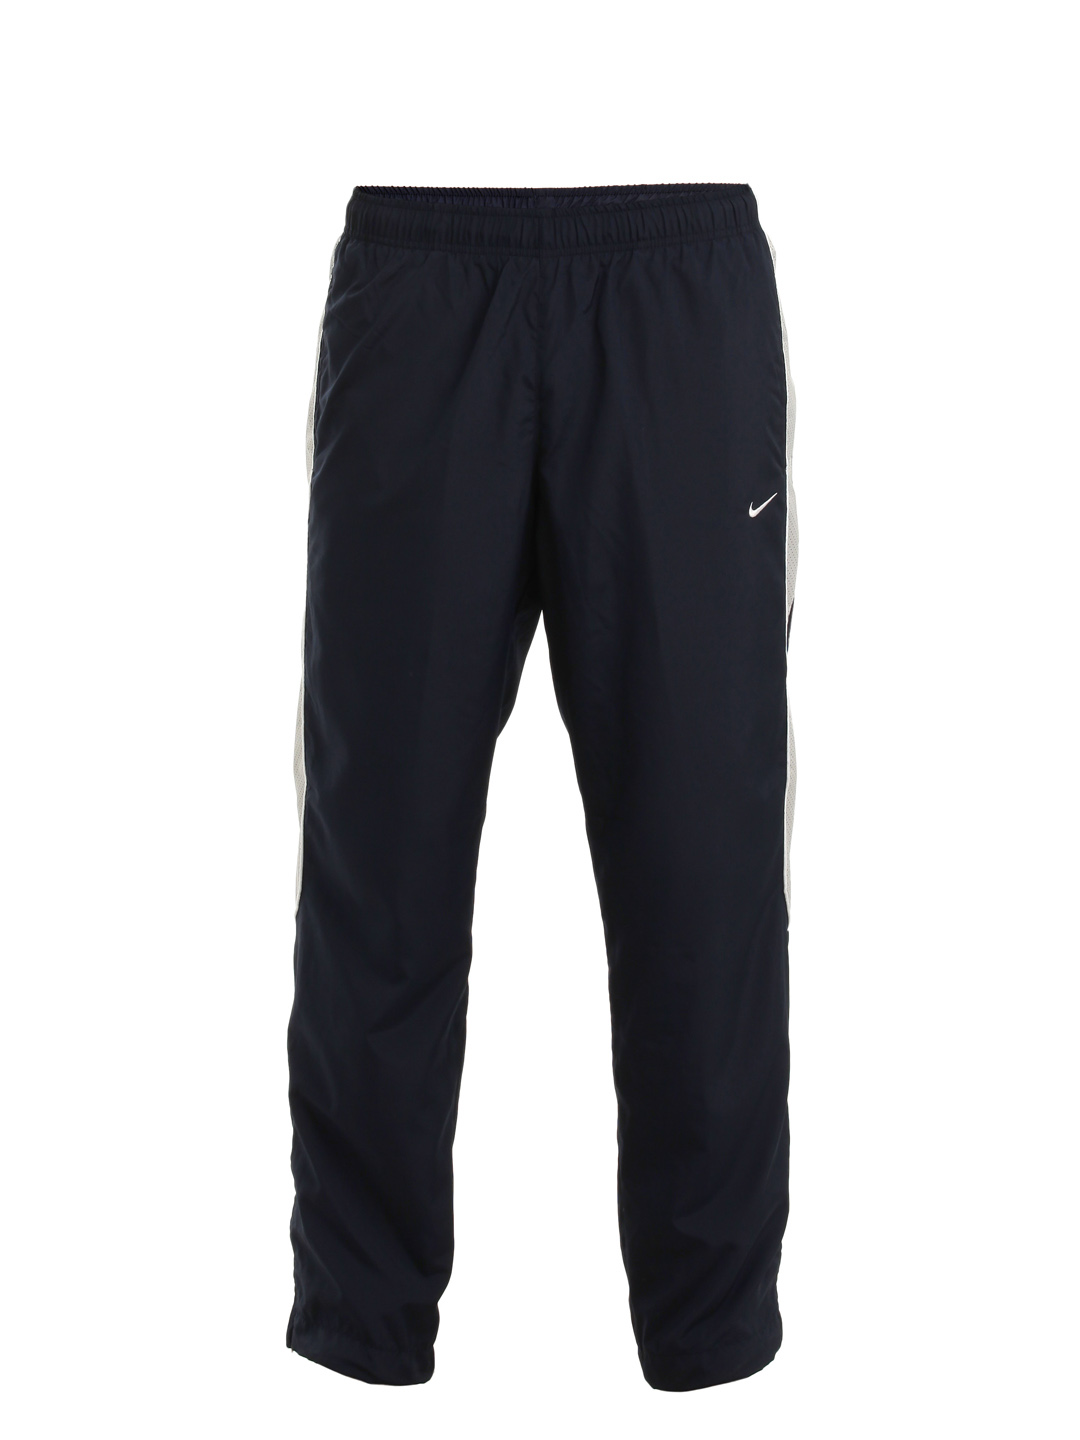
Nike Men Blue Track Pants
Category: Apparel / Bottomwear / Track Pants
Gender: Men
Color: Blue
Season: Summer 2012
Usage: Sports